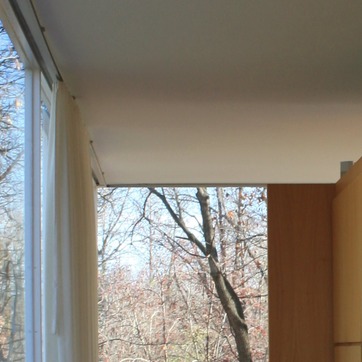
Material: painted